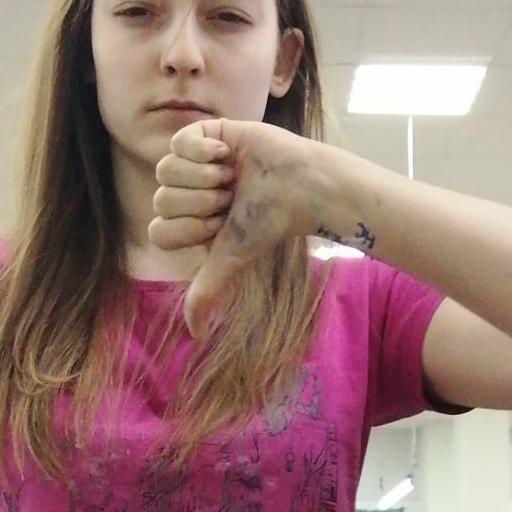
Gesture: dislike